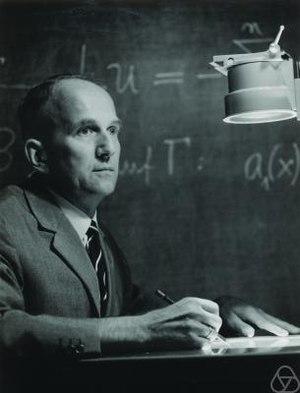
Mai
Lothar Collatz est un mathématicien allemand. En 1937, il énonça la « conjecture de Collatz », connue également sous le nom de conjecture de Syracuse.